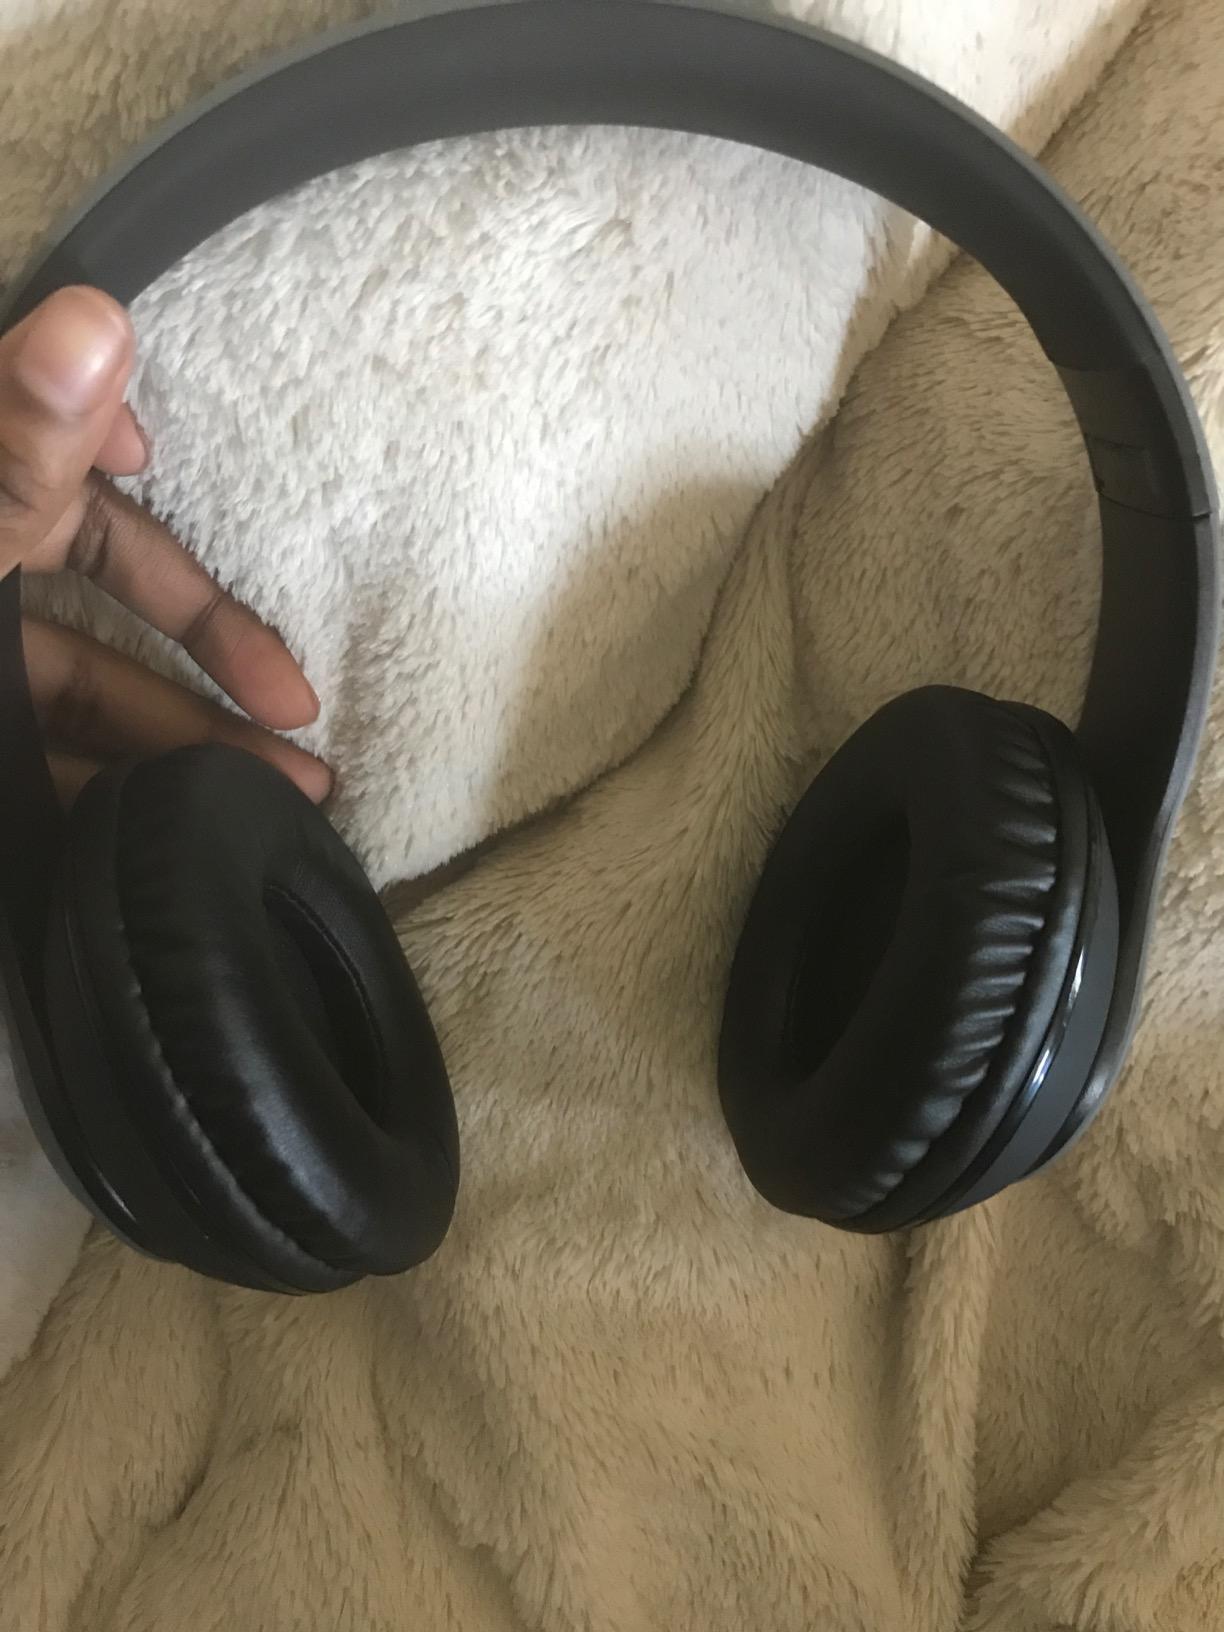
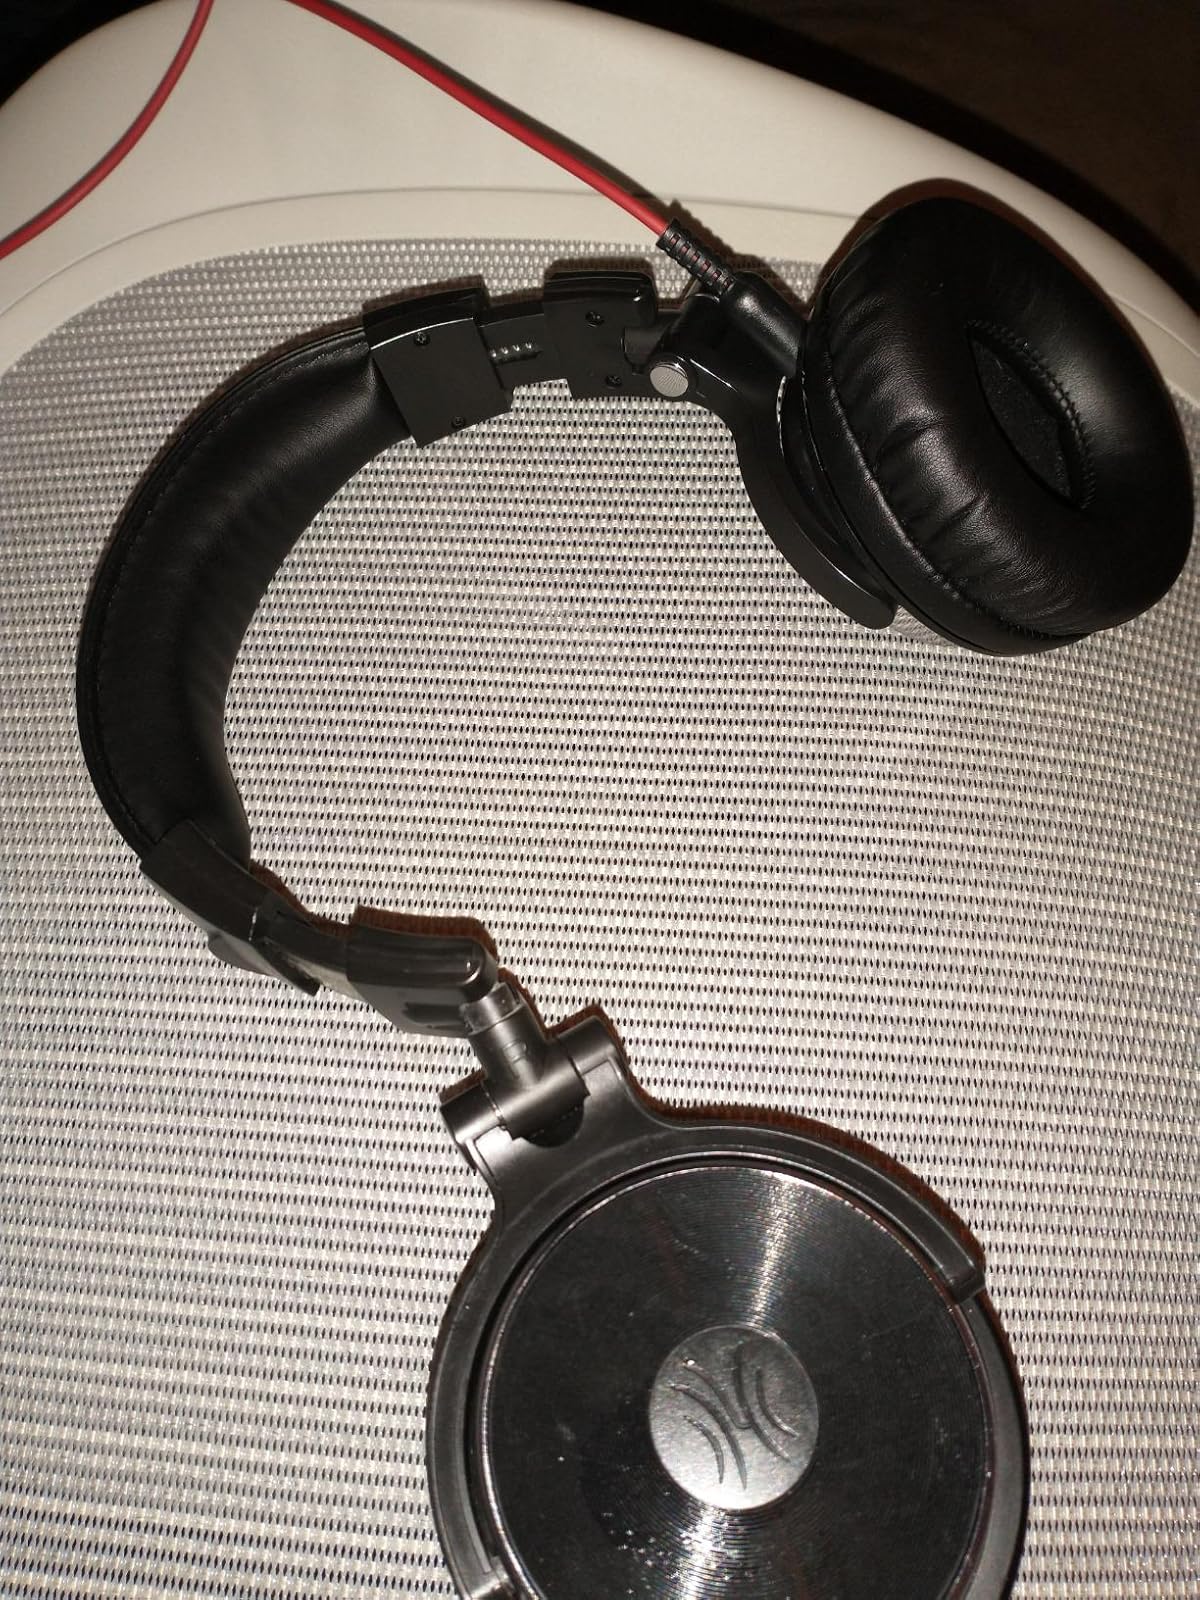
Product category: headphones
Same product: no